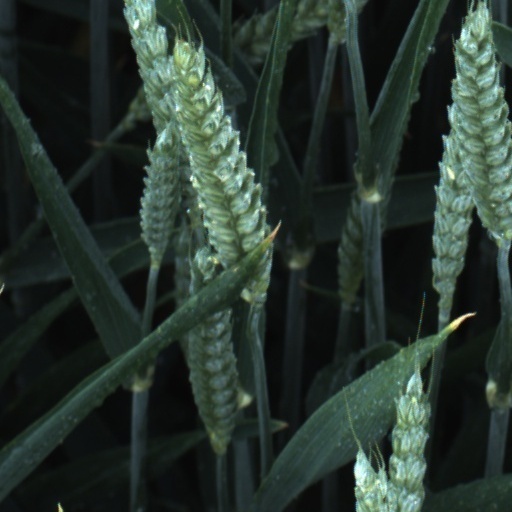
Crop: wheat